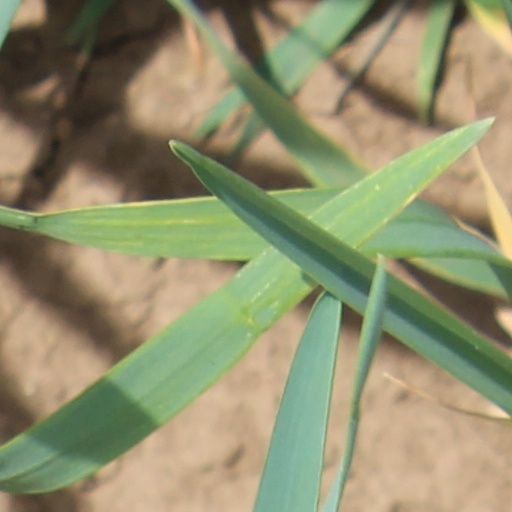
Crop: wheat